Suki Panesar

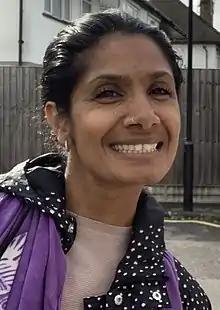
Sopal prefers playing Suki's bitchy side

Prior to Suki being announced, she was referenced onscreen by her children, Kheerat (Jaz Deol), Jags (Amar Adatia), Vinny (Shiv Jalota) and Ash (Gurlaine Kaur Garcha). A few months after their arrivals on "EastEnders", it was confirmed that their mother would be joining the programme and that Balvinder Sopal had been cast in the role. Executive producer Jon Sen liked the "unique blend of steeliness and charm" that she brought to the role. Sopal grew up watching the soap and was "pinching [her]self" to have been cast on it. She was also impressed that "EastEnders" were looking to introduce a modern Punjabi woman with an unwavering and uncompromising attitude. She also appreciated that Suki is a character who creates drama rather than reacting to it.